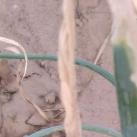
Crop: Onion
Condition: fusarium-d